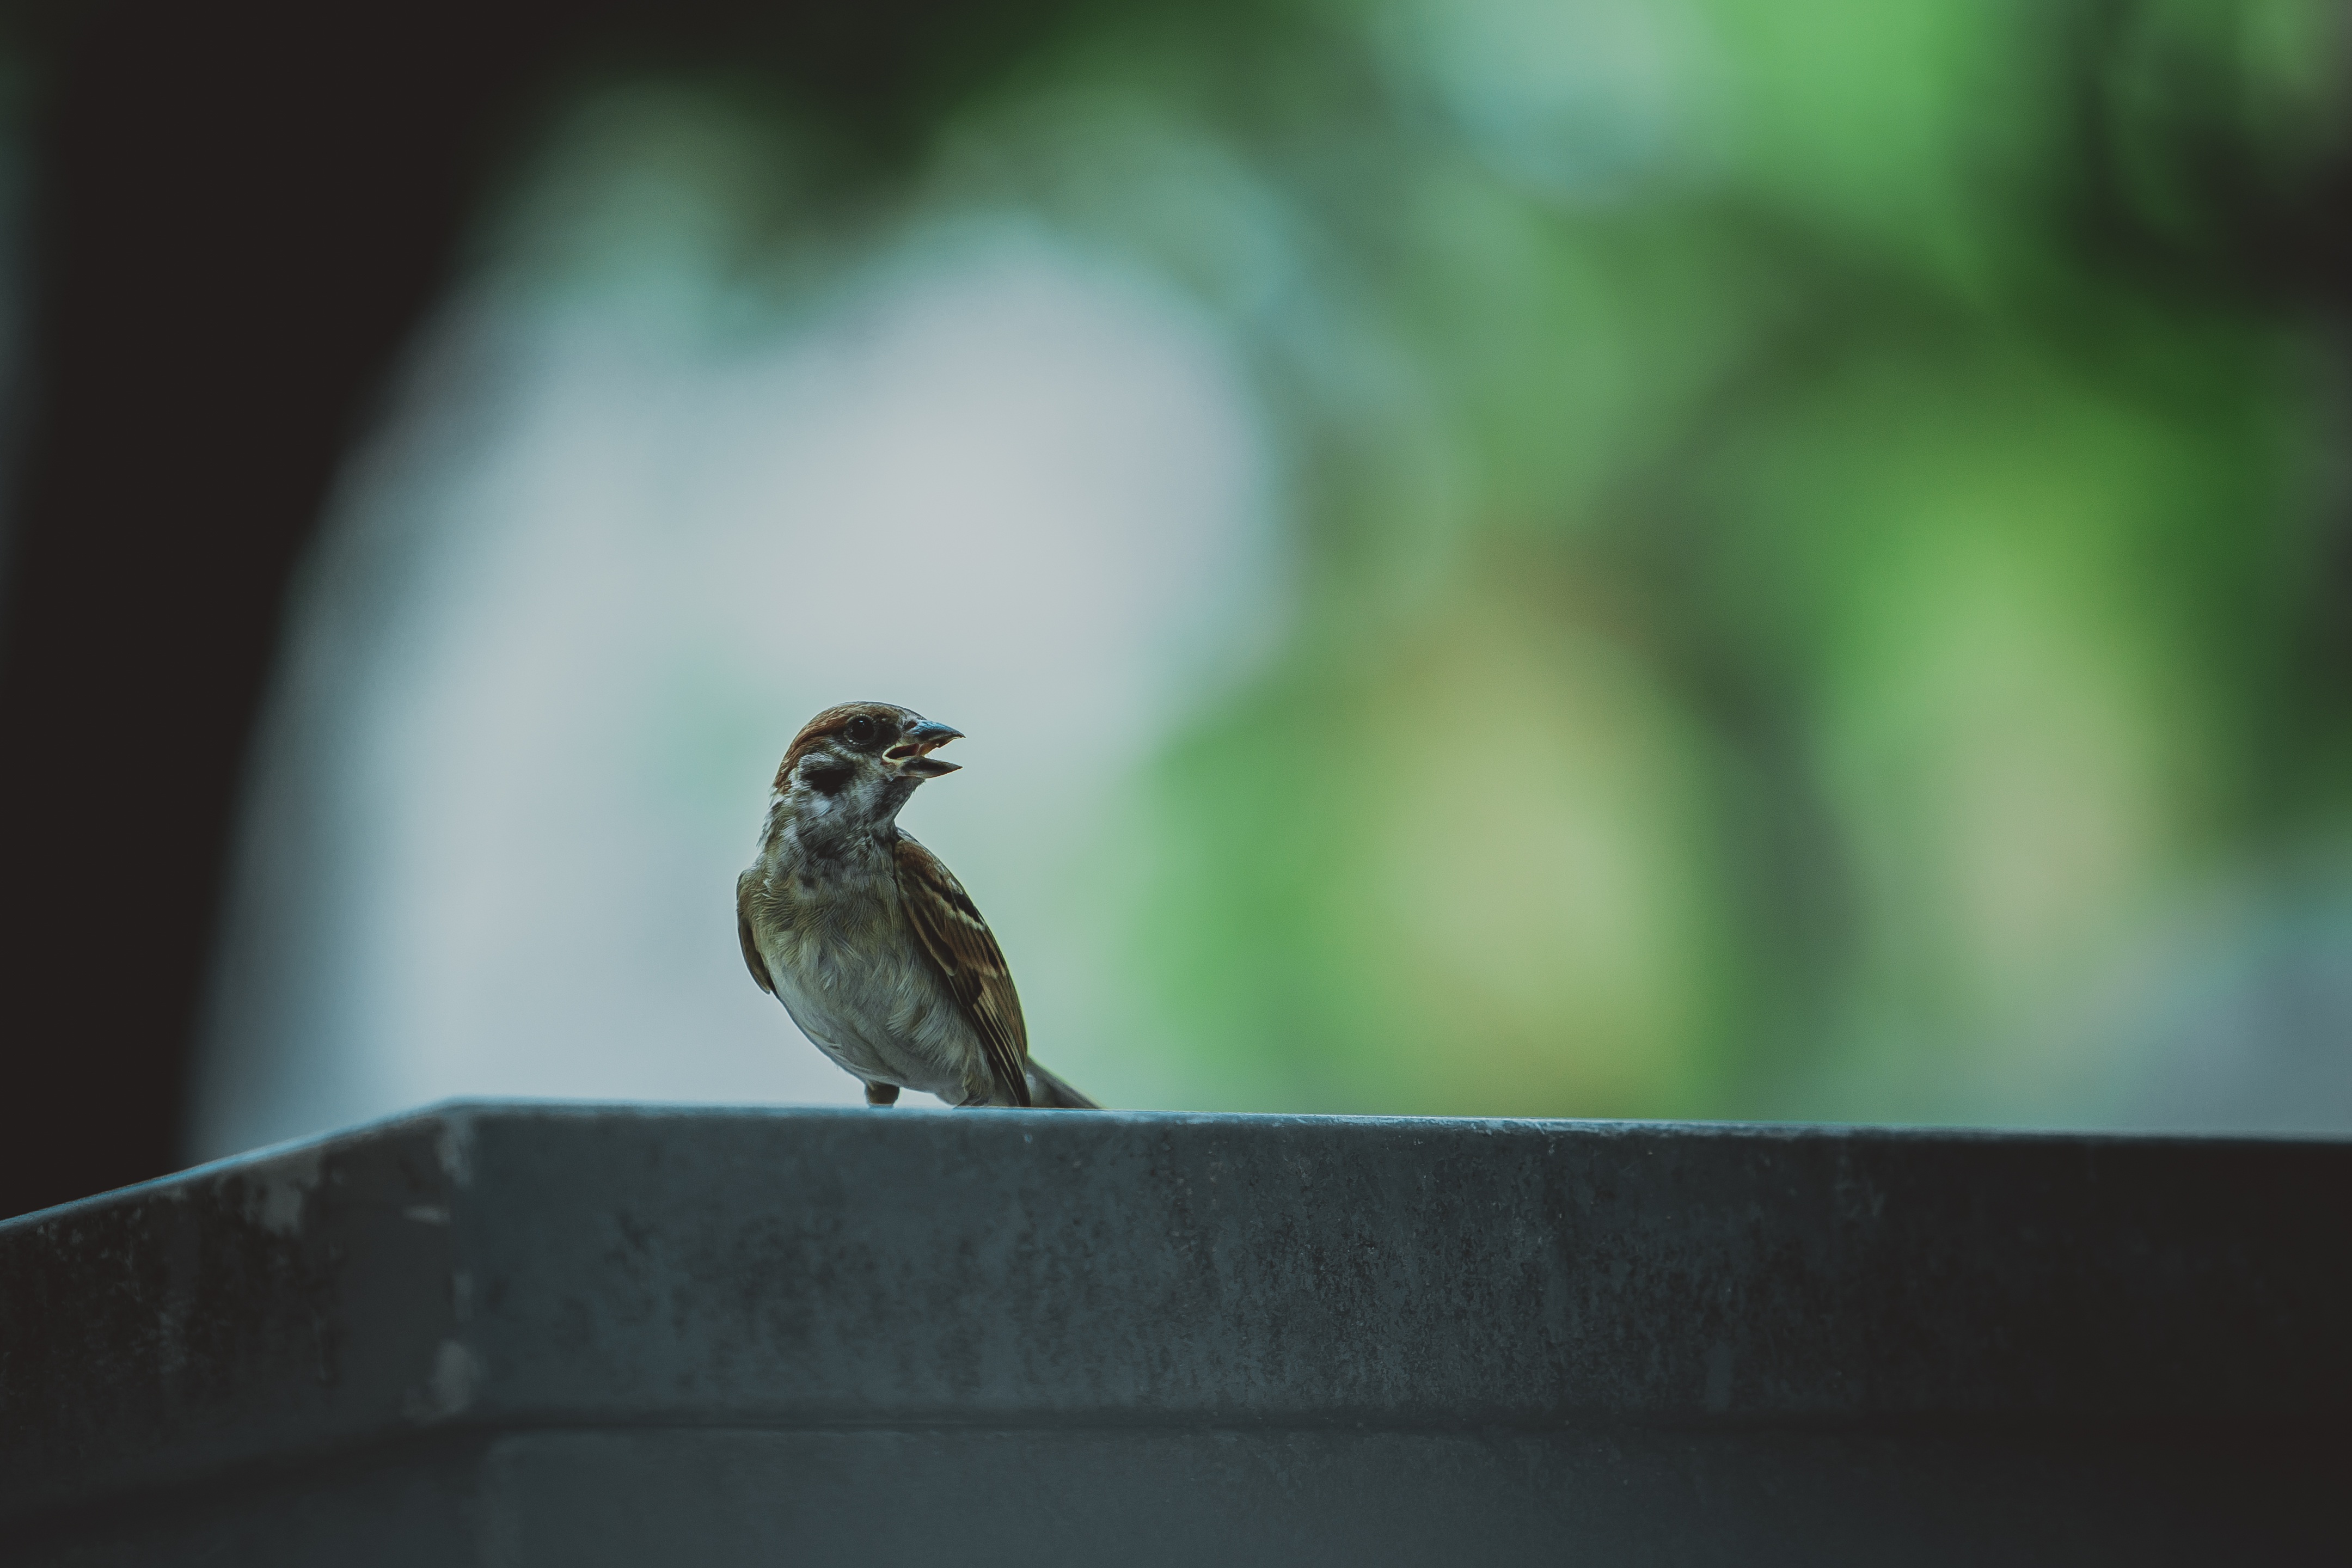
bird, nature, beak, green, vertebrate, fauna, close up, wildlife, sparrow, macro photography, perching bird, wing, old world flycatcher